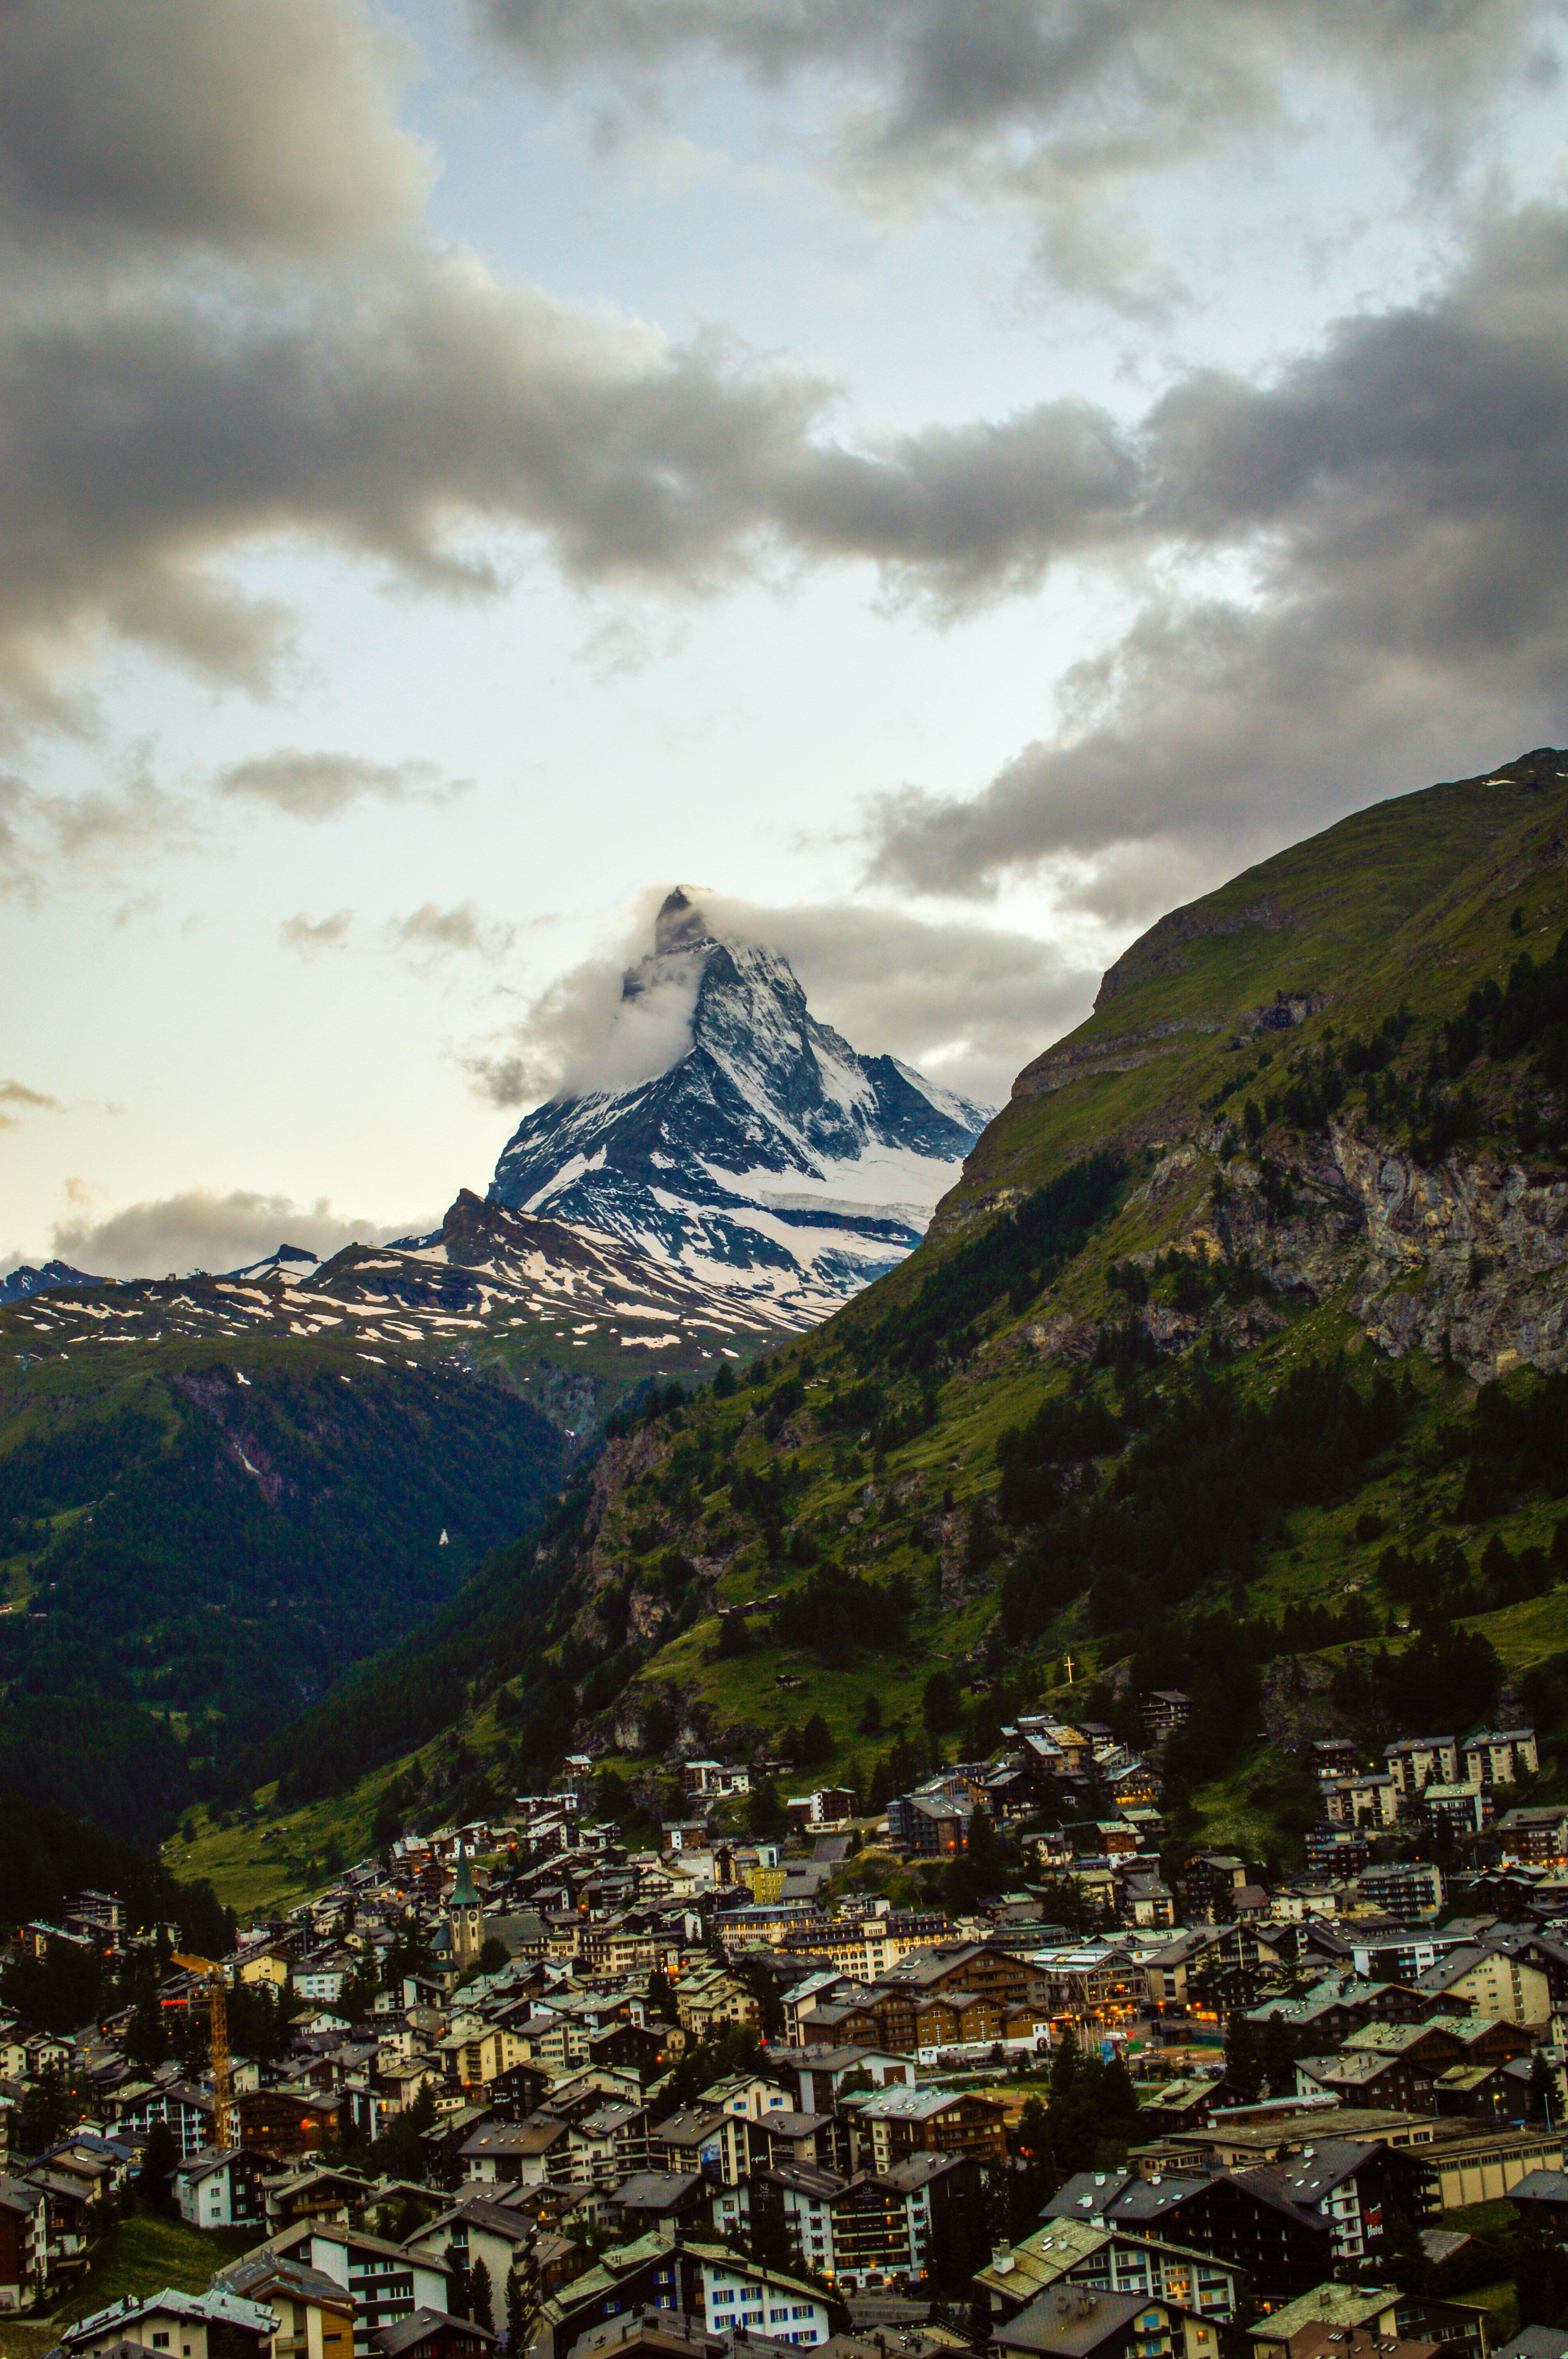
landscape, sea, coast, nature, rock, mountain, snow, winter, cloud, sky, hill, valley, mountain range, travel, europe, high, cottage, alpine, tourism, terrain, outdoors, hotel, alps, swiss, mount, landscapes, beauty, switzerland, hotels, turism, ceu, nevado, landform, zermatt, europeans, cervin, tourim, geographical feature, mountainous landforms